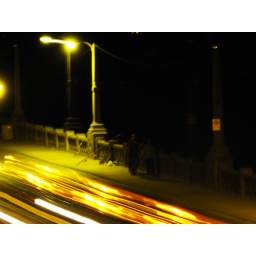
These fishermen were right next to the cars flying by and the exposure makes it look eerie.